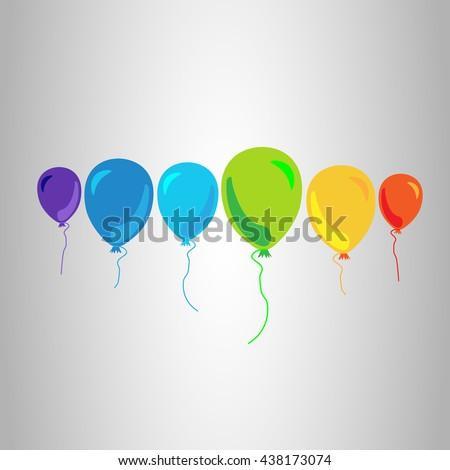
balloons multicolor flying colorful balloons with ropes on a gray background